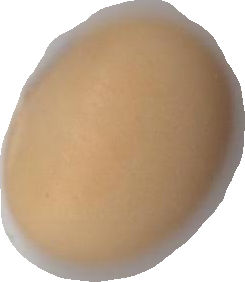
Variety: Anjasmoro